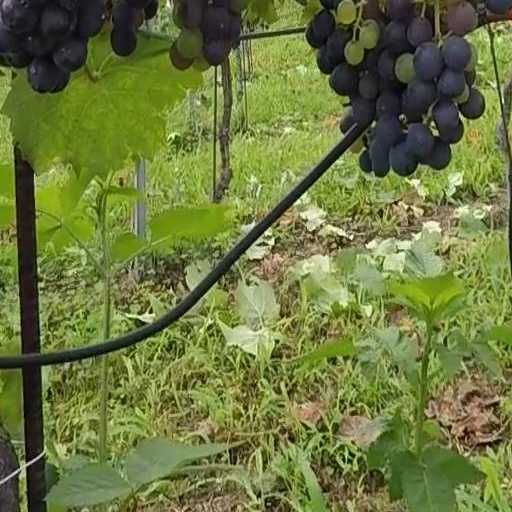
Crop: grape